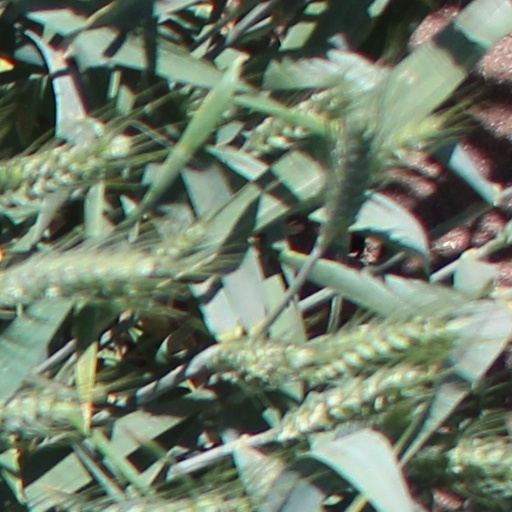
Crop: wheat